Rugby league in the British Isles

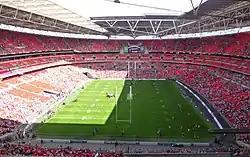
The British Isles's largest stadium, Wembley Stadium, is the venue for the Challenge Cup Final.

There are a number of rivalries within professional rugby in the British Isles, with debate about which one is the biggest. The Hull derby between Hull F.C. and Hull KR is the only derby where both participants are from the same city. The Good Friday derby is also considered a major rivalry with the two teams, Wigan Warriors and St Helens, consistently performing well in the league and cup competitions. Other major rivalries include the Calder derby, Cheshire derby, and West Yorkshire derby.